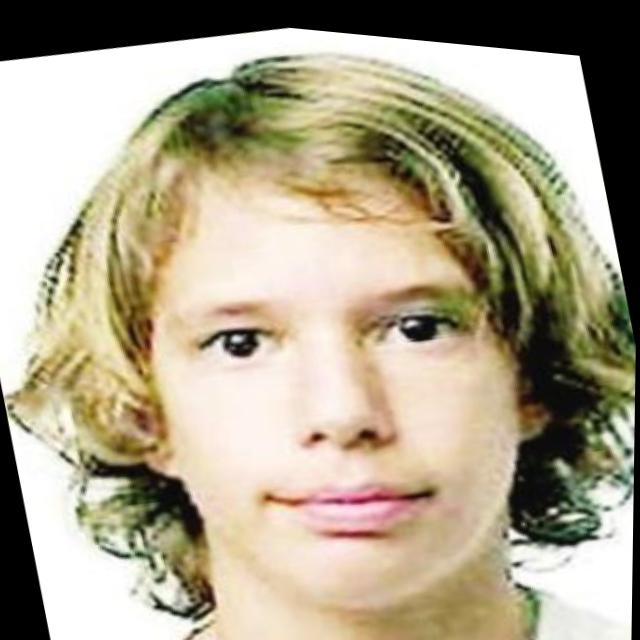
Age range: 13-20